Baháʼí World Centre

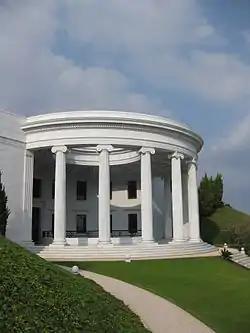
Centre for the Study of the Texts

Much of the international governance and coordination of the Baháʼí Faith occurs at the Baháʼí World Centre. These include decisions that affect the religion on a global level, and the study and translation of the Baháʼí holy writings. The Universal House of Justice, representing the supreme governing body of the Baháʼí Faith, resides in Haifa, along with the International Teaching Centre, which coordinates the activities between the Continental Counsellors and works as a liaison between them and the House of Justice.